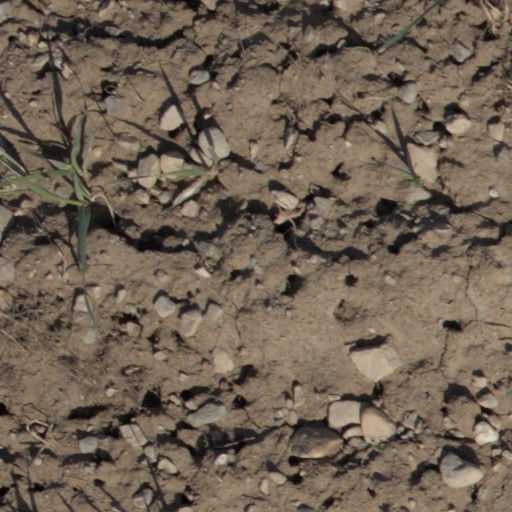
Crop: wheat